Alfonso Oiterong

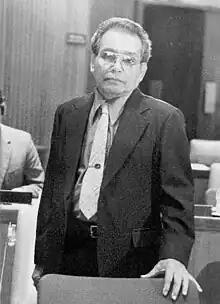
Oiterong in 1984

Alfonso Rebochong Oiterong (9 October 1924 – 30 August 1994) was a politician from Palau who served as the country's Vice President from 1981 to 1985. Despite internal problems in Palau during the Remeliik administration, Oiterong was perceived as an honest, capable and dedicated civil servant. In addition of the vice presidential post, he was the minister of state aka minister of foreign affairs.